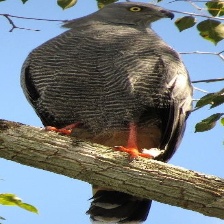
Species: CRANE HAWK
Scientific name: GERANOSPIZA CAERULESCENS